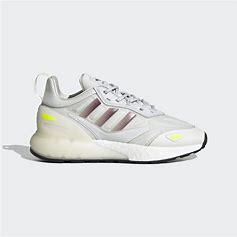
Brand: Adidas
Model: ZX 2K Boost 2